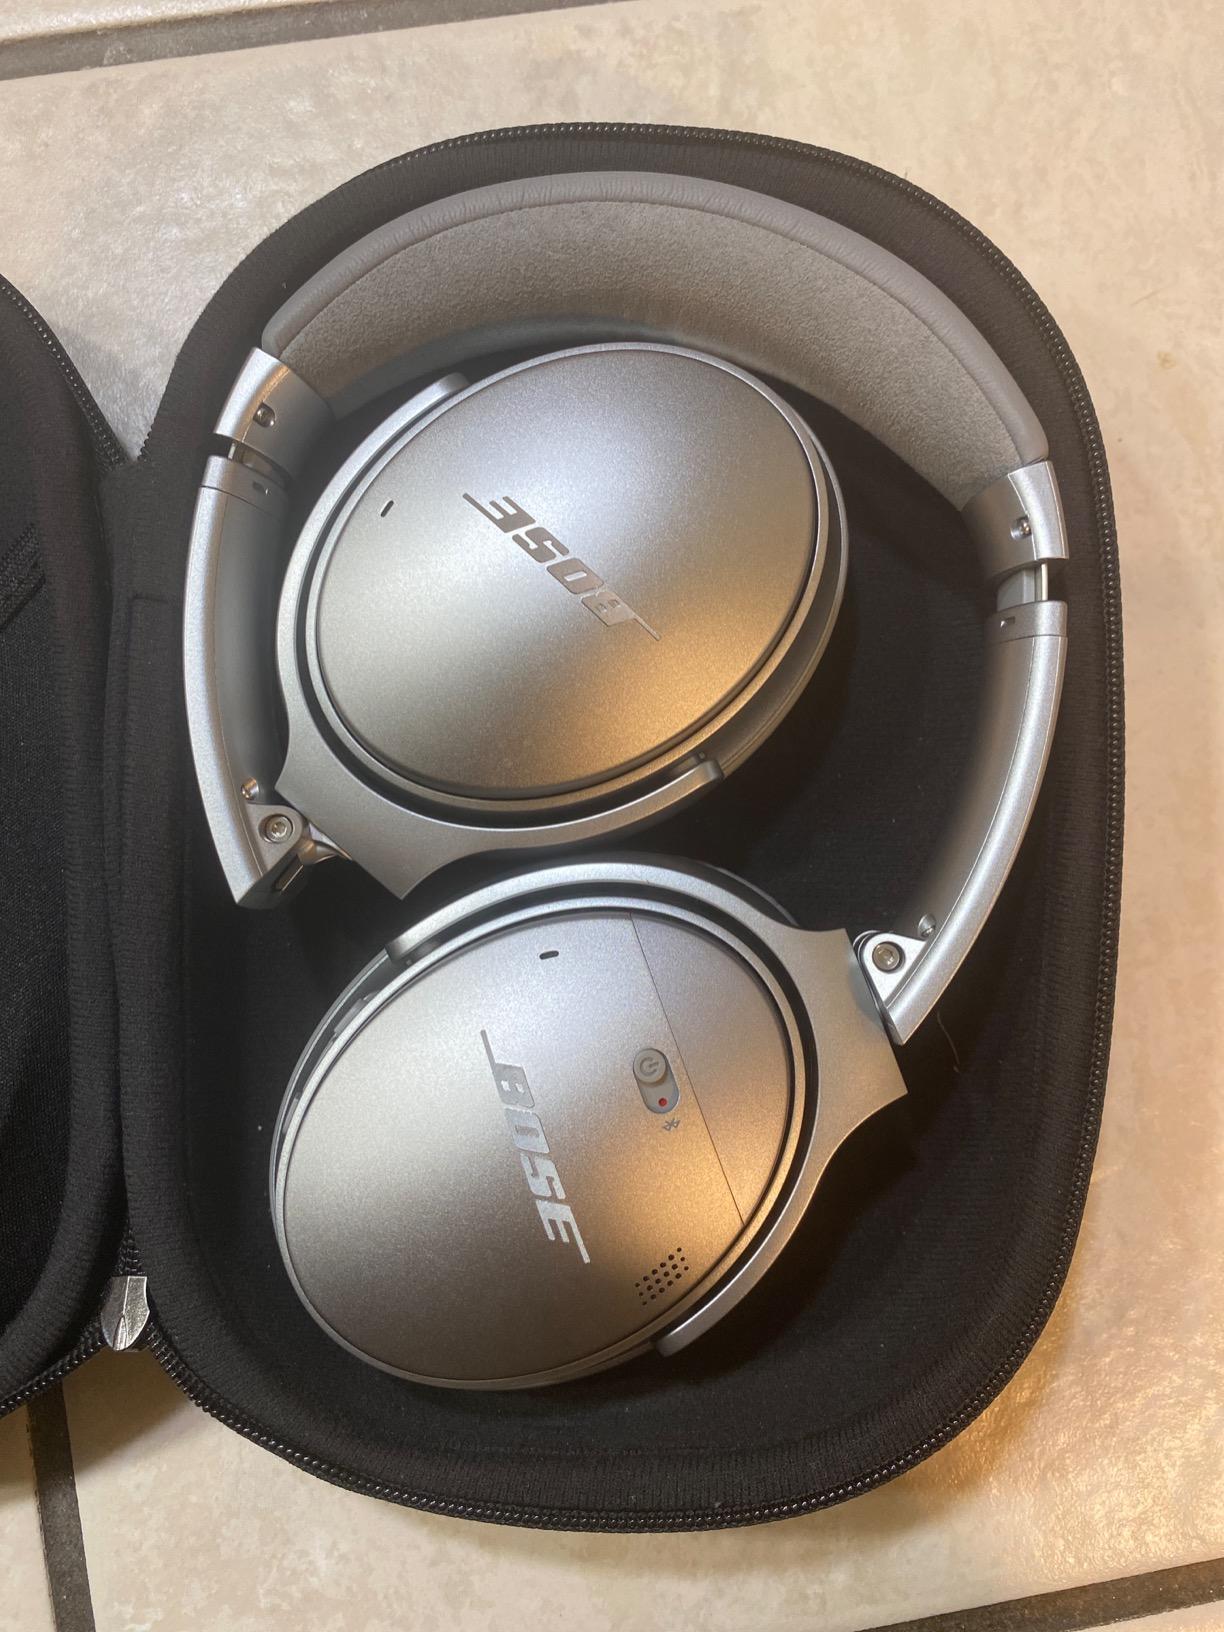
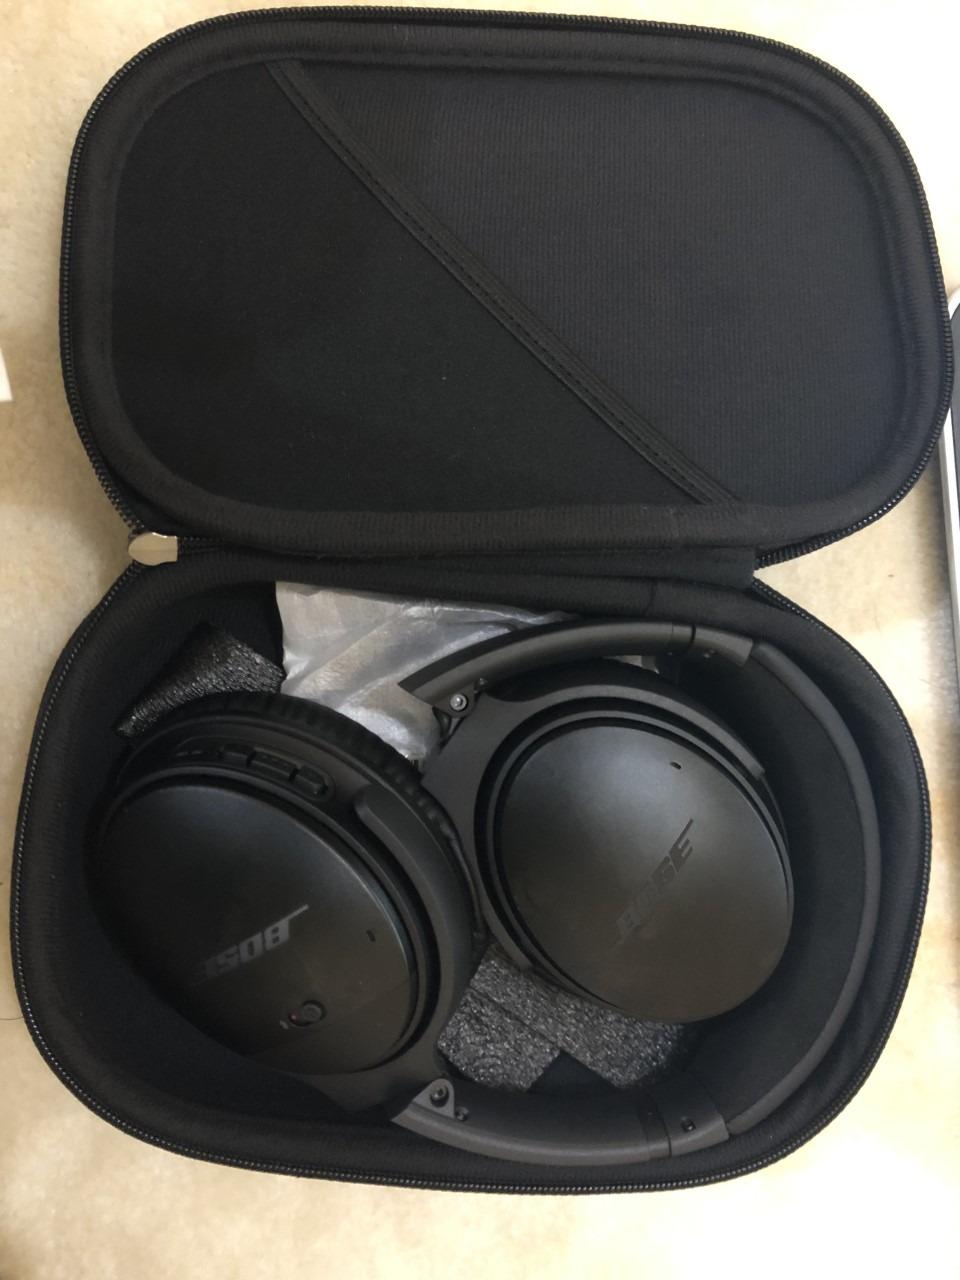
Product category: headphones
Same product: no